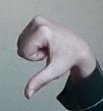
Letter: waw